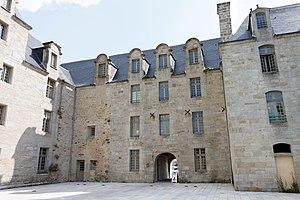
L'église de Locmaria à Quimper, le prieuré. This building is classé au titre des Monuments Historiques. It is indexed in the Base Mérimée, a database of architectural heritage maintained by the French Ministry of Culture,
Le quartier de Locmaria est un quartier emblématique de Quimper. Lieu d'émergence de la ville primitive, lieu d'implantation de la plus ancienne abbaye quimpéroise, Locmaria est aujourd'hui connu comme le quartier des faïenciers où est fabriquée la faïence de Quimper. Il est situé en bordure de l'Odet en aval du centre-ville, au fond de la ria ou aber du fleuve, et s'est constitué dès l'Antiquité autour d'un port. Son nom en breton signifie « Le lieu de Marie » au sens de lieu consacré à Marie.
Cet article recense les monuments historiques français classés en 1875.